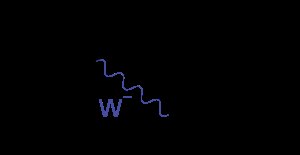
Lepton
Henfald af tau lepton
Leptoner er en type af fundamentale elementarpartikler inden for fysikken. Sammen med kvarkerne udgør de naturens grundlæggende byggesten ifølge standardmodellen.